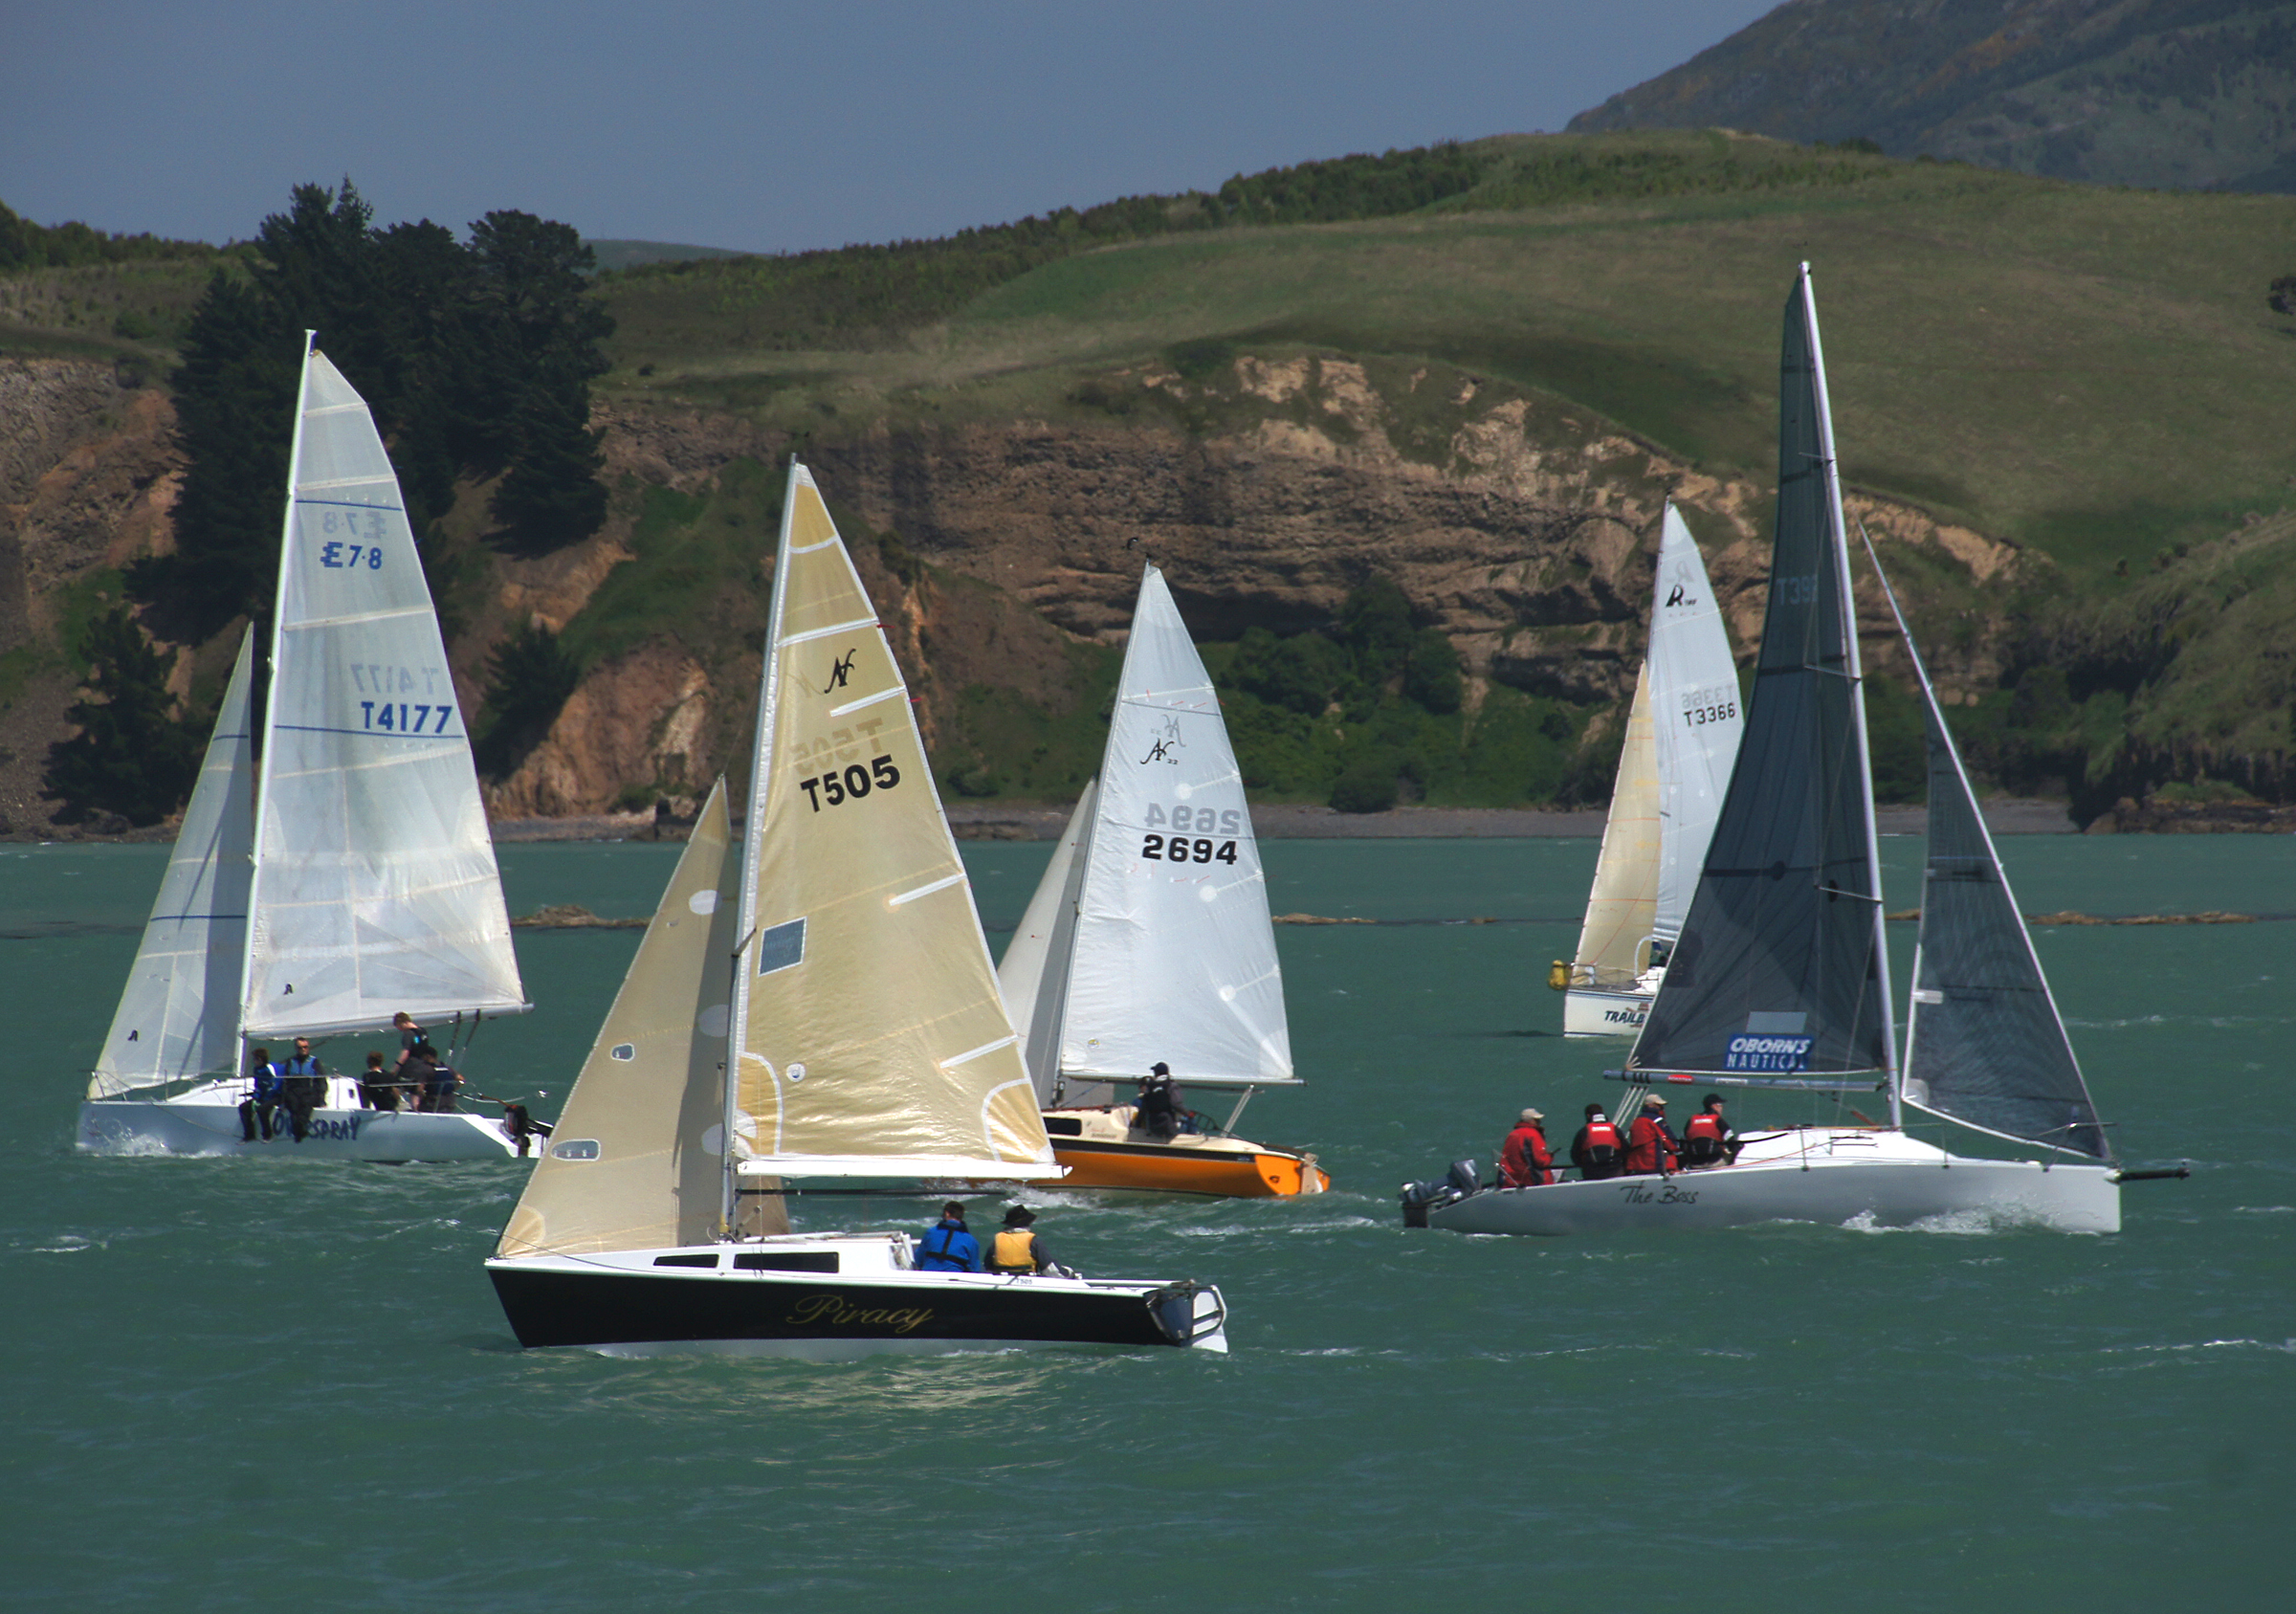
sea, boat, wind, ship, vehicle, mast, sailing, bay, sailboat, sports, boating, boats, sail, lyttleton, sails, watercraft, sonydslra580, tamron18270, whitesails, menboats, sailing ship, dinghy, yacht racing, skiff, windsports, dinghy sailing, keelboat, sailboat racing, lugger